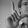
ASL letter: L